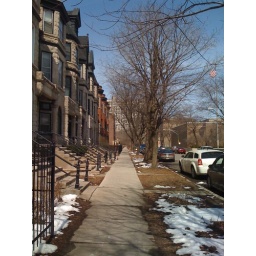
Just a random shot of a street in hyde park on my way to the car